Adjusted Service Rating Score

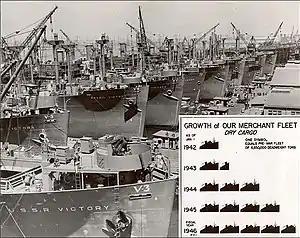
Liberty ships that would be used by the U.S. War Shipping Administration to transfer men and equipment from Europe to the Far East in May 1945.

Different scores were set for troops in the US Army, US Army Air Forces, Women’s Army Corps and holders of the Medal of Honor.